American Symphony (film)

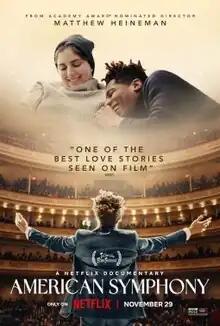
Release poster

American Symphony is a 2023 American biographical documentary film, written, shot, and edited by Matthew Heineman. It explores a year in the life of musician Jon Batiste, his music career, and his wife's struggle with leukemia.